Fore Church

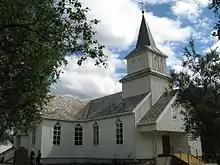
View of the church

Fore Church is a parish church of the Church of Norway in Meløy Municipality in Nordland county, Norway. It is located in the village of Reipå. It is one of the churches for the "Fore og Meløy" parish which is part of the Bodø domprosti (deanery) in the Diocese of Sør-Hålogaland. The white, wooden church was built in 1909 using plans drawn up by the architect O. M. Olsen. The church seats about 450 people.